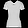
Label: T - shirt / top